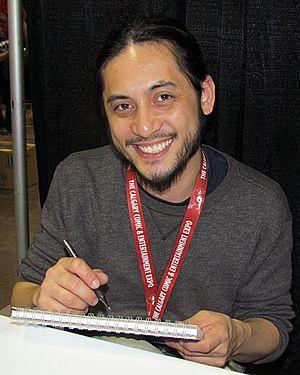
Adrian Alphona est un dessinateur de bande dessinée canadien travaillant pour l'industrie du comic book. Il est surtout connu pour avoir co-crée Les Fugitifs avec Brian K. Vaughan en 2003.